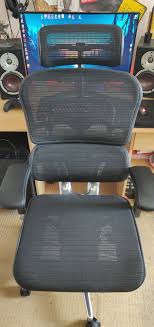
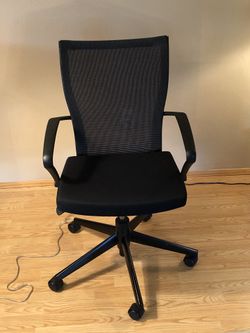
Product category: items_chair
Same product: no